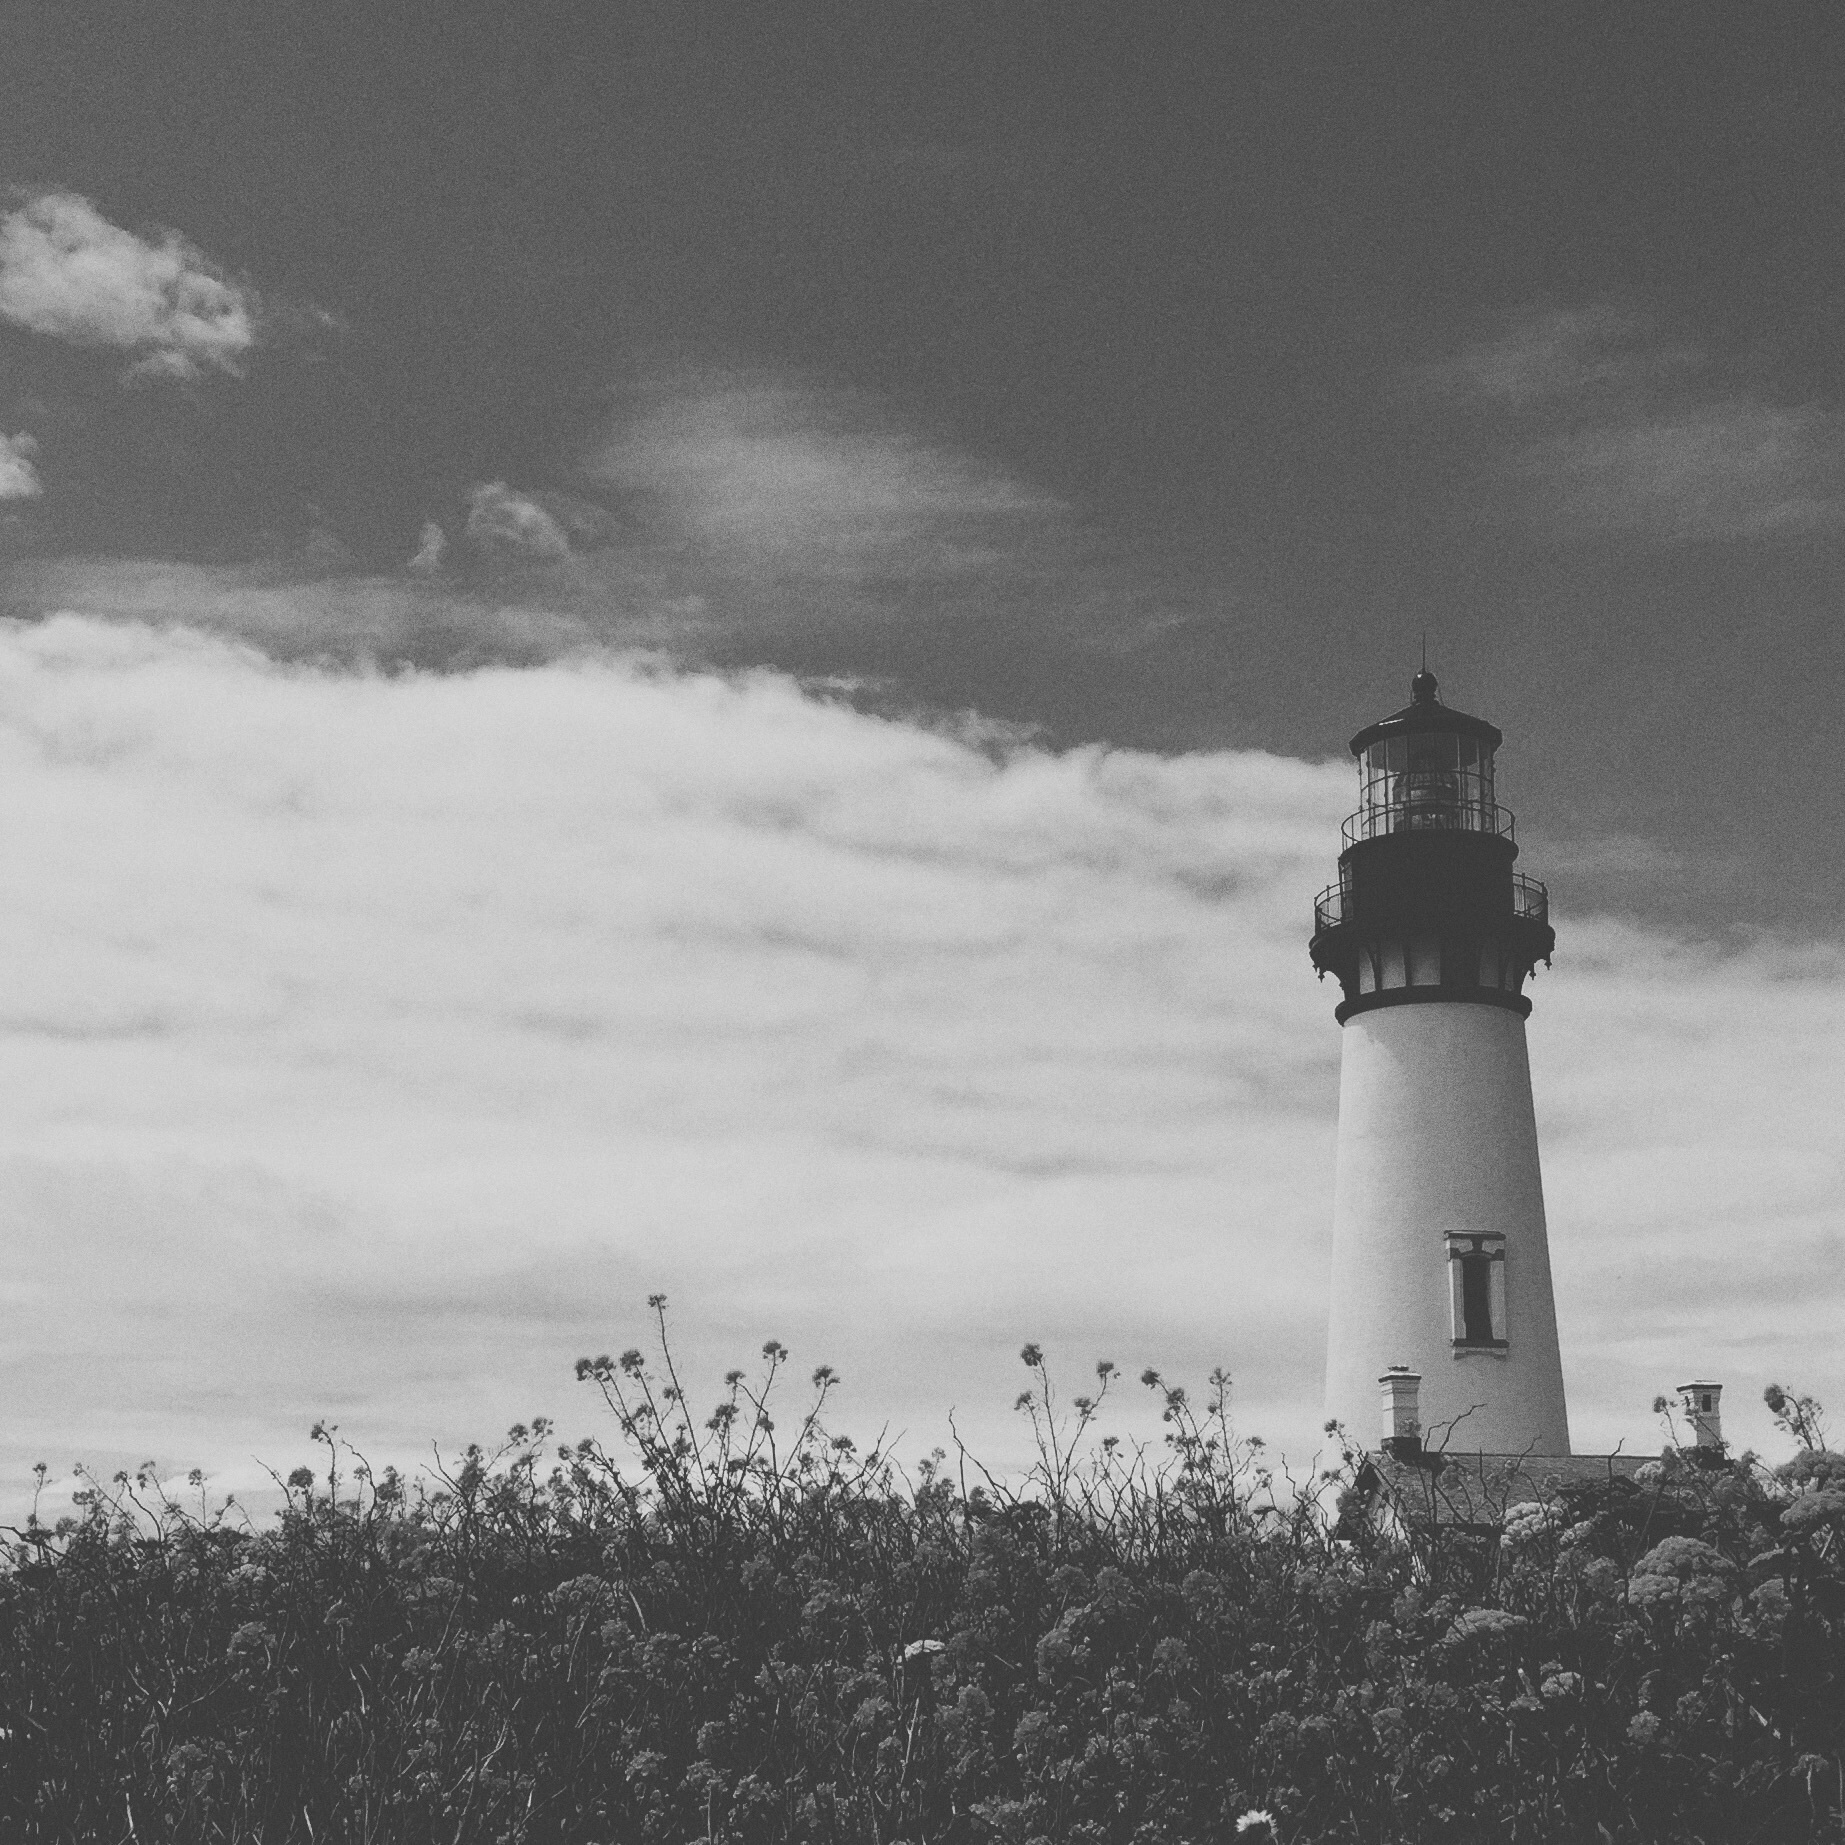
sea, coast, light, cloud, black and white, lighthouse, structure, white, shore, building, old, construction, tower, weather, landmark, beacon, signal, historic, monochrome, nautical, marine, safety, navigation, maritime, guidance, monochrome photography, atmospheric phenomenon